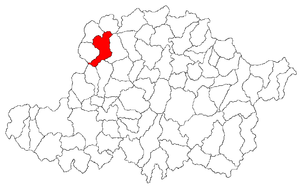
Socodor est une commune du județ d'Arad, Roumanie qui compte 2 367 habitants.